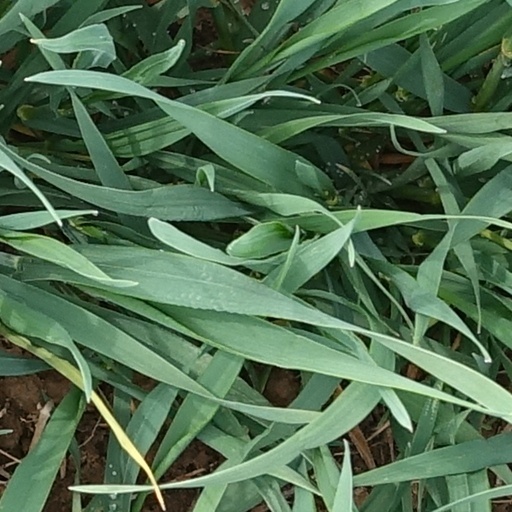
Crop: wheat